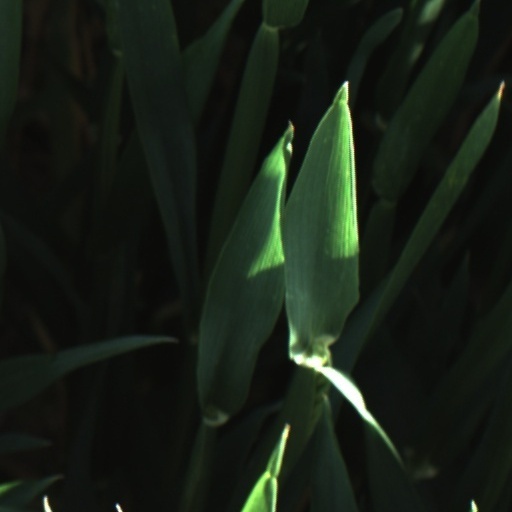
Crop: wheat